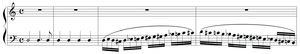
Anton Reicha - sujet de la fugue n°19 des 36 fugues, op.36
Les Trente-six fugues constituent un recueil de pièces pour piano-forte composées par Antoine Reicha, de 1797 à 1803, et publiées à Vienne en 1805. Elles présentent un « nouveau système » pour la composition des fugues. L'ensemble porte parfois le numéro d'op.36 dans le catalogue des œuvres du compositeur tchèque.